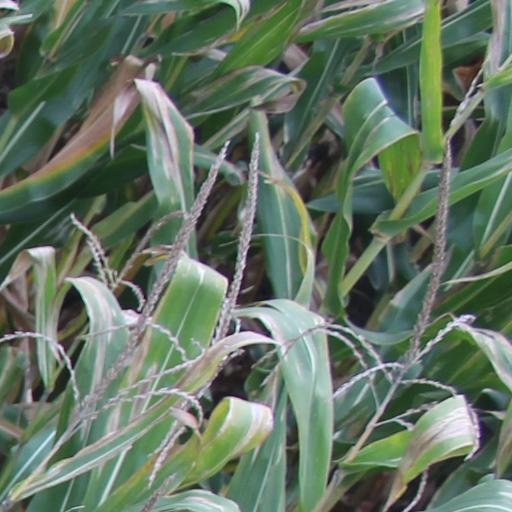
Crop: maize; corn